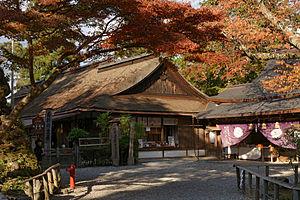
Les sites sacrés et chemins de pèlerinage dans les monts Kii sont situés dans les forêts des monts Kii au Japon, correspondant à la région de Kumano, ou aux préfectures de Wakayama, Nara et Mie de la péninsule de Kii, dans le parc national de Yoshino-Kumano. Trois sites sacrés du shintoïsme et du bouddhisme, Yoshino, Omine y compris le mont Hakkyō, et Kumano Sanzan, ainsi que Kōyasan, sont reliés par des chemins de pèlerinage aux anciennes capitales de Nara et Kyoto.
Yoshimizu-jinja est un sanctuaire shinto situé sur le mont Yoshino dans le district de Yoshino de la préfecture de Nara au Japon. Il est consacré à l'empereur Go-Daigo et au samouraï Kusunoki Masashige.